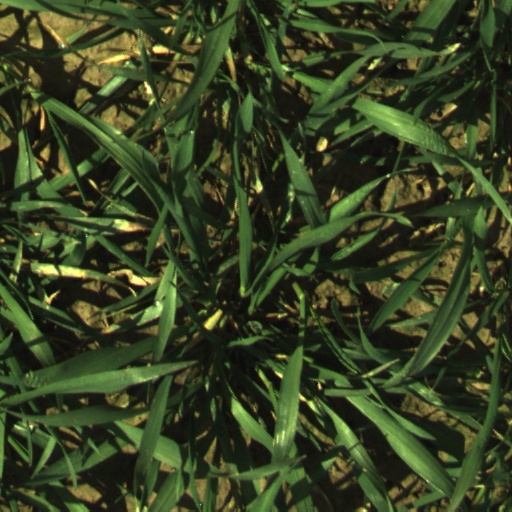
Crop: wheat